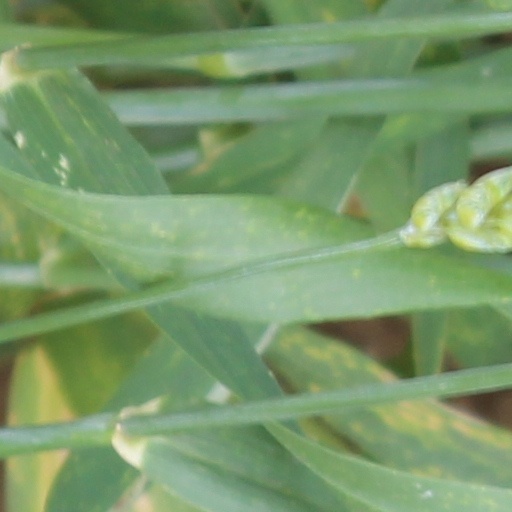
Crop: wheat